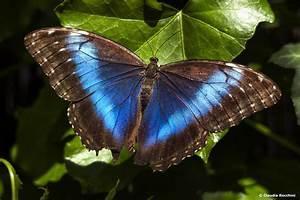
butterfly